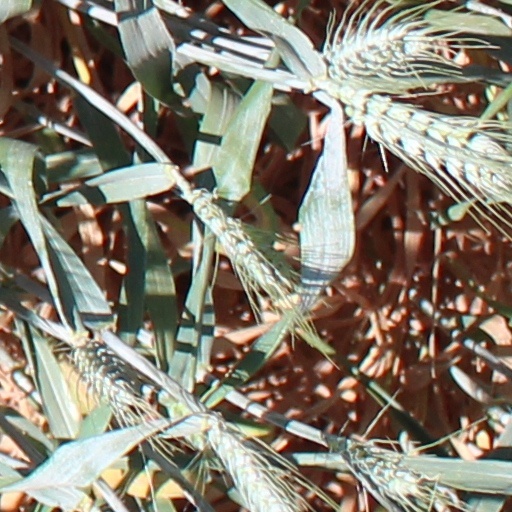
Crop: wheat